Circle changeup

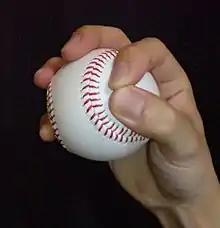
The grip used for a circle changeup

In baseball, a circle changeup (also called the okay changeup, related to the thumb and index finger touching) or circle change is a pitch thrown with a grip that includes a circle formation, hence the name circle changeup. The circle is formed by making a circle with the index finger, holding the thumb at the bottom of the ball parallel to the middle finger and holding the ball far out in the hand. The ball is thrown turning the palm out (pronating the forearm).